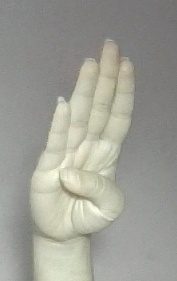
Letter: kaaf